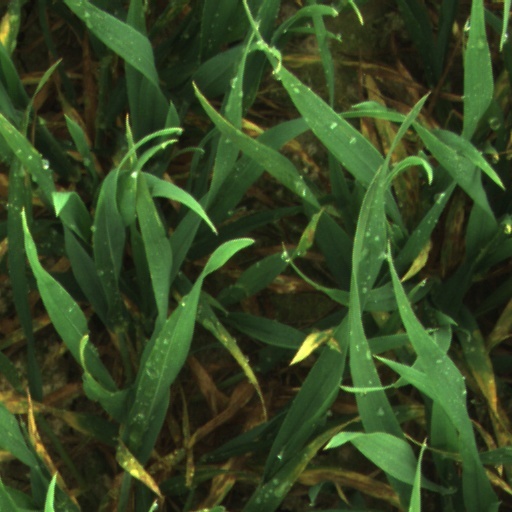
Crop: wheat